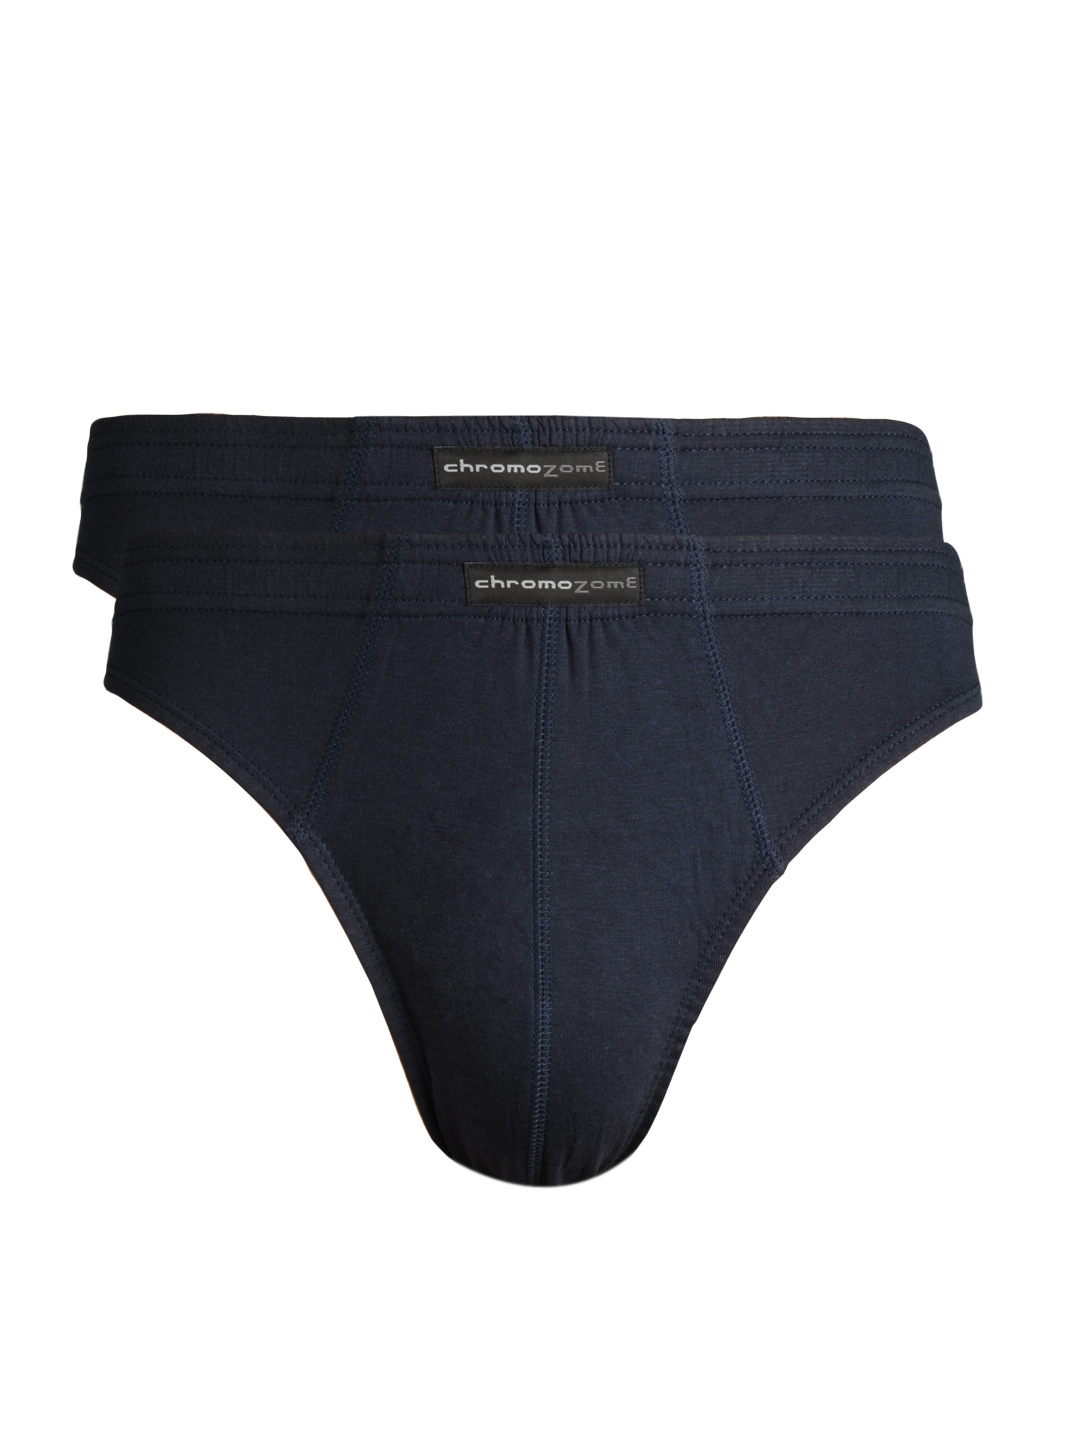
Chromozome Men Navy Blue Pack of 2 Briefs
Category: Apparel / Innerwear / Briefs
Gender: Men
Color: Navy Blue
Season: Winter 2016
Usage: Casual